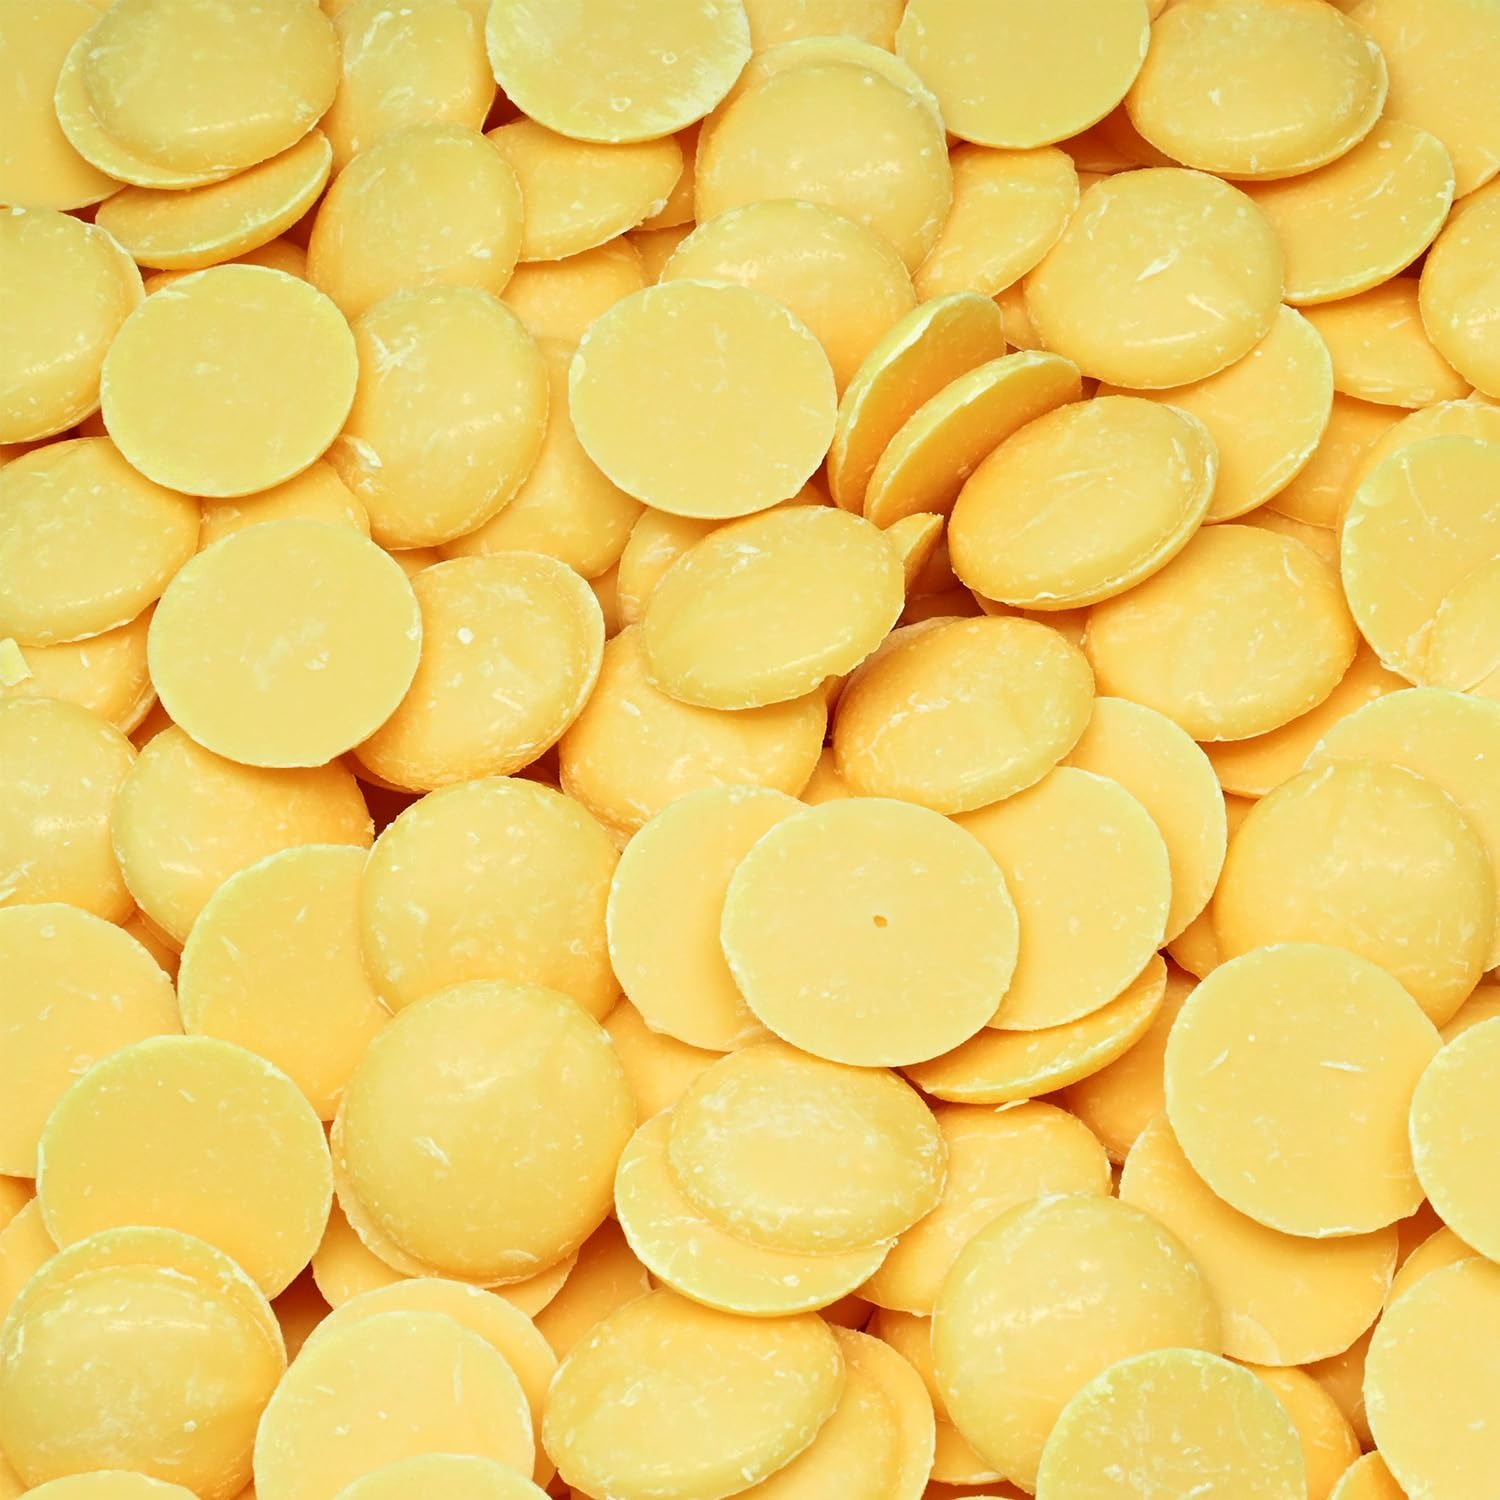
Item Name: Candy Retailer Candy Melting Wafers (10 Pounds, Yellow)
Bullet Point 1: Easy to melt wafers are great for dipping and molding. Use on cakes, cookies and other baked goods or just to snack.
Bullet Point 2: Add vibrant color and sweet flavor resulting in irresistible confections.
Product Description: Easy to melt wafers are great for dipping and molding. Use on cakes, cookies and other baked goods or just to snack.
Value: 160.0
Unit: Ounce

Price: 59.95